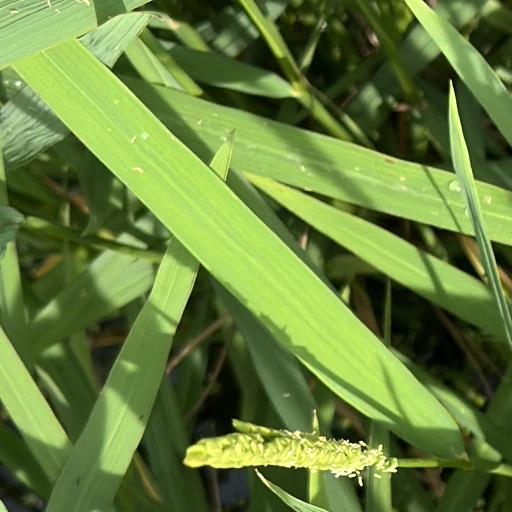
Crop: rice